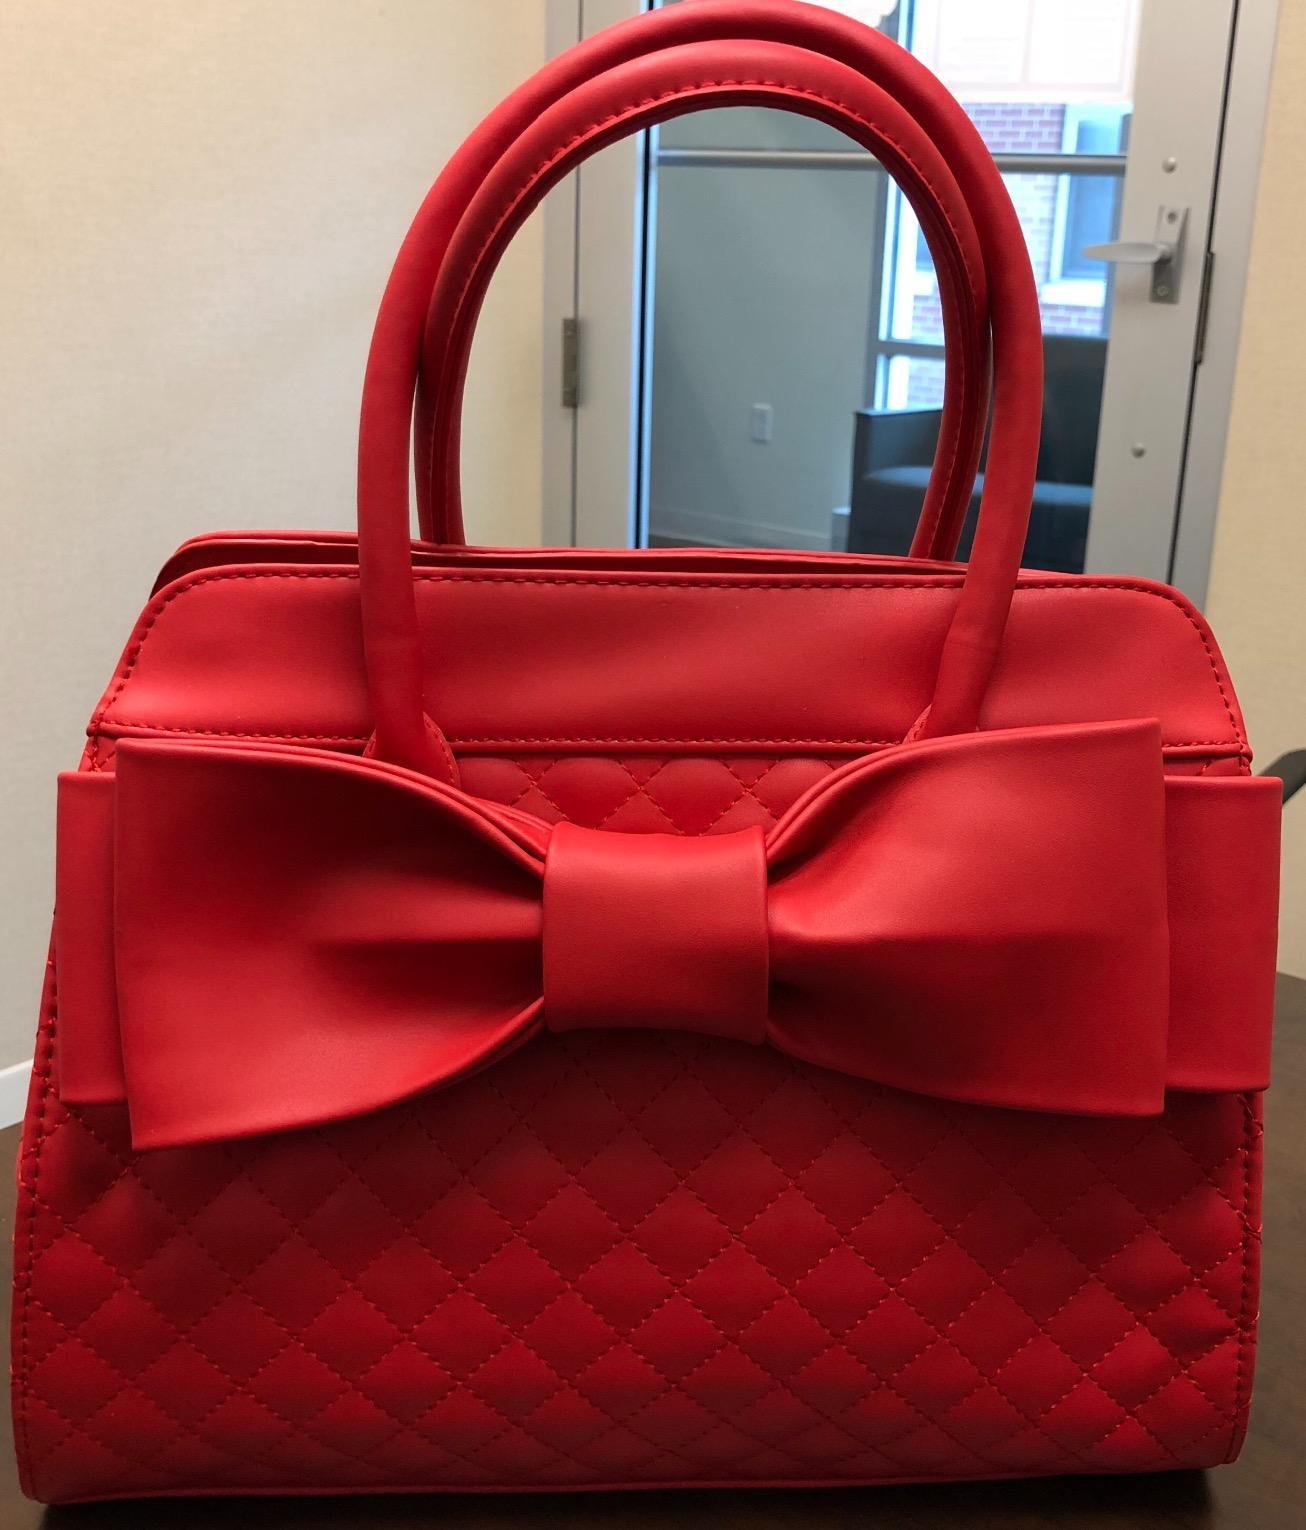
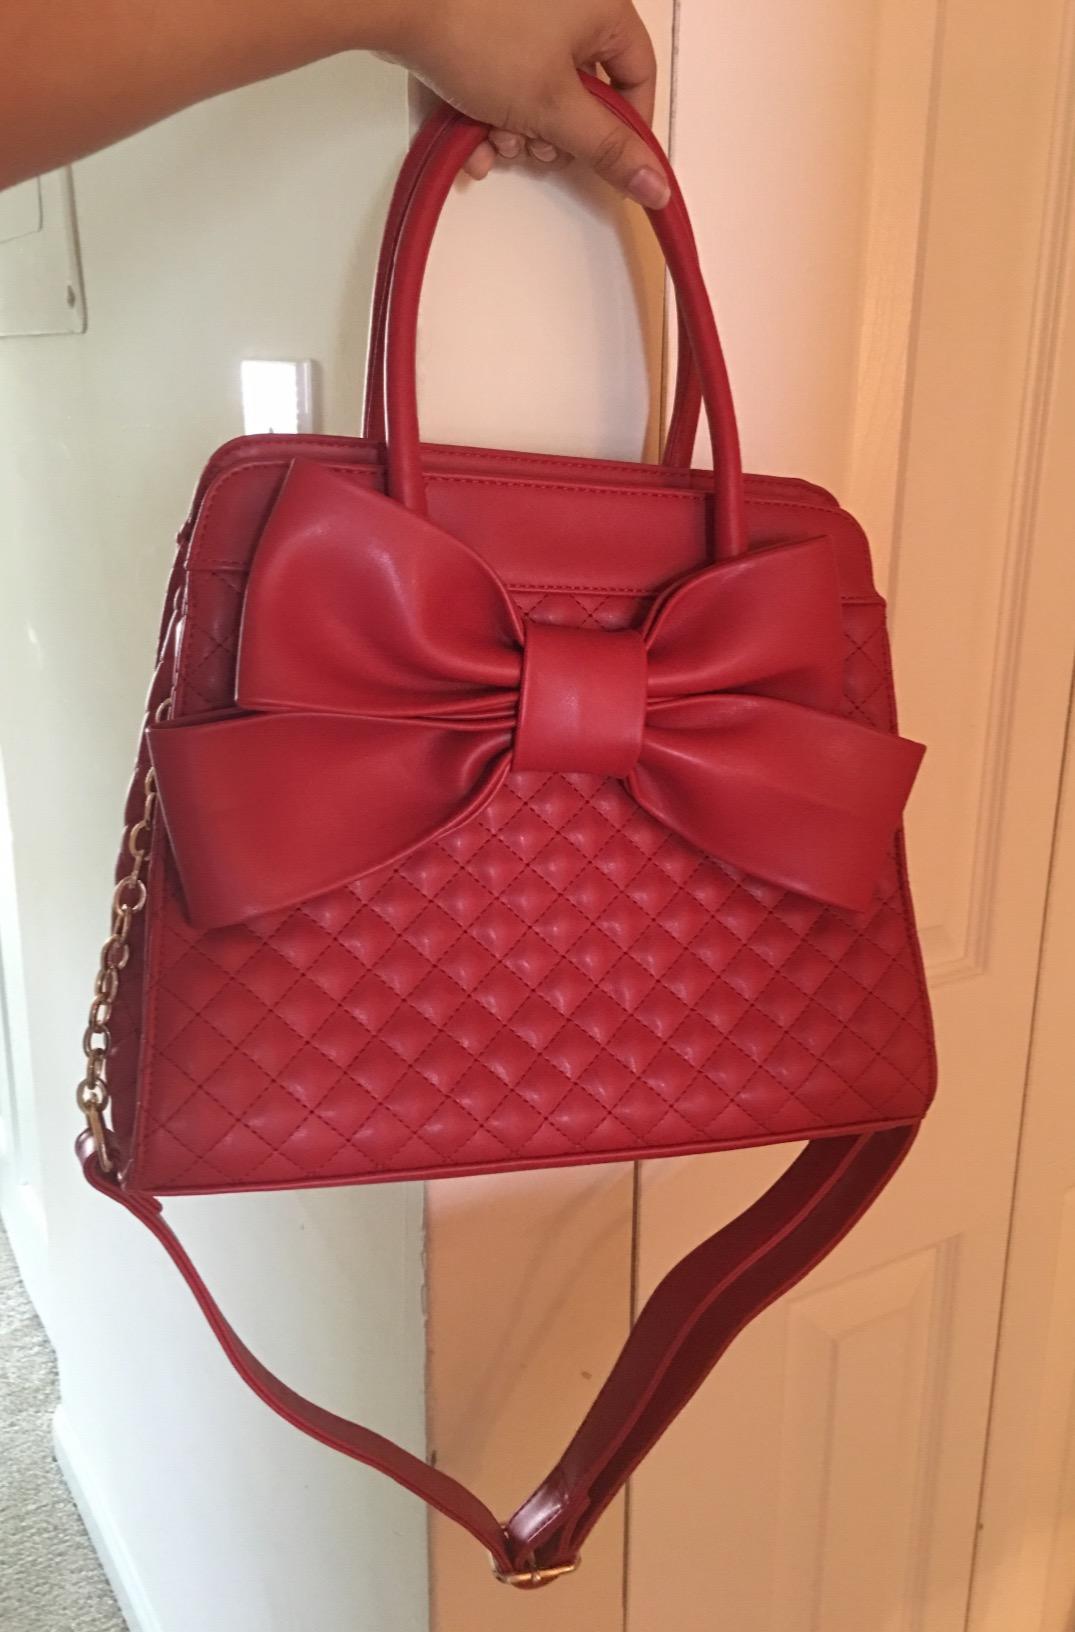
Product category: accessories_handbag
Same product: yes